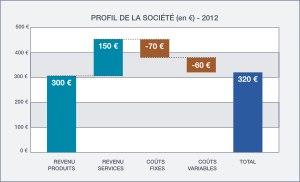
Un diagramme en cascade est un diagramme sur lequel on représente les différentes composantes qui s'additionnent pour former un certain résultat.